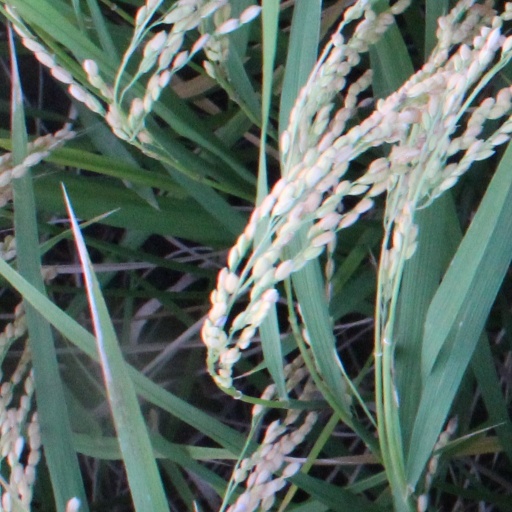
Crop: rice